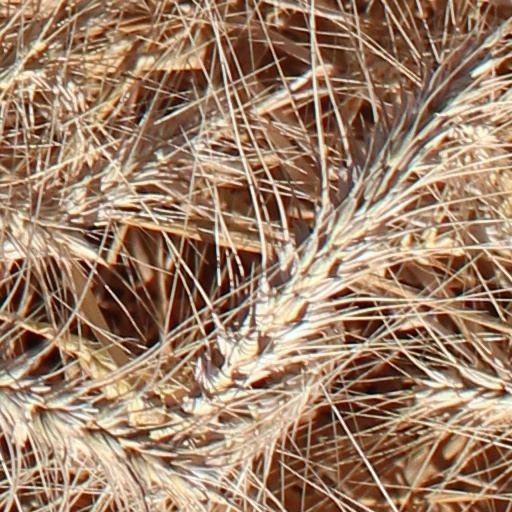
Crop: wheat